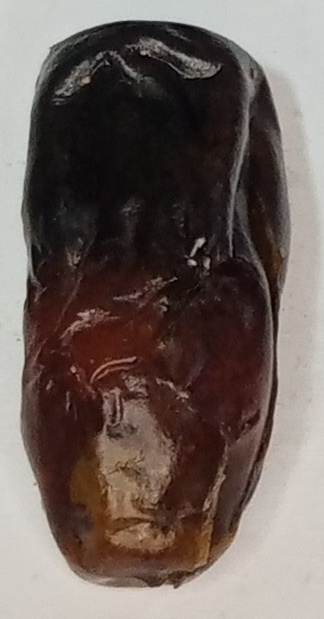
Variety: gajar
Size: small
Grade: grade-1